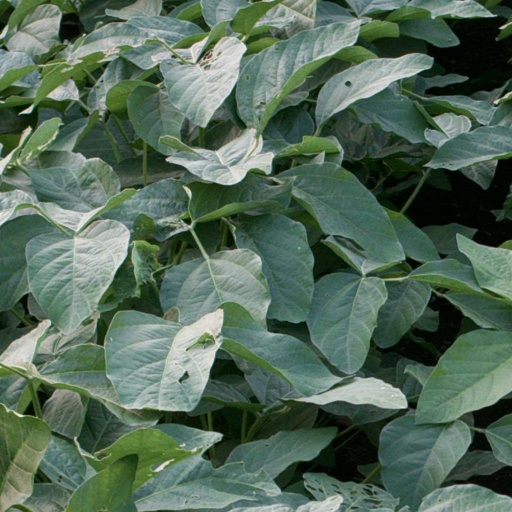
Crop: soybean